Dryden, Ontario

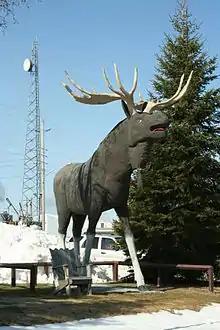
"Max the Moose"

Dryden is home to the tall "Max the Moose" statue on the Trans-Canada Highway, which has been described as the "mascot" of the city. It was built in 1962, out of a metal frame and concrete plaster.